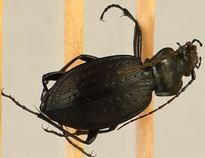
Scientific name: Carabus goryi
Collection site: Mountain Lake Biological Station NEON (MLBS), plot MLBS_002